Mikhail Glinka

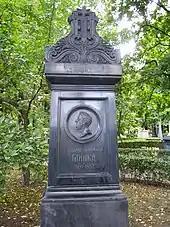
Grave of Mikhail Glinka in Tikhvin Cemetery in Saint Petersburg

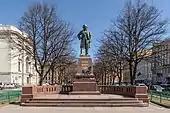
Statue near Mariinsky Theatre in Saint Petersburg

After Glinka's death, the relative merits of his two operas became a topic of heated debate in the musical press, especially between Vladimir Stasov and his former friend Alexander Serov. Glinka's orchestral composition "Kamarinskaya" (1848) was said by Pyotr Ilyich Tchaikovsky to be "the acorn from which the oak" of later Russian symphonic music grew.